Surf culture

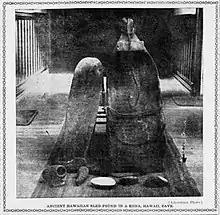
Ancient surfboard and hill sled dating to the 1600s discovered in Chiefess Kaneamuna's burial cave

In the early 1900s, Alexander Hume Ford and Jack London actively tried to marginalize Native Hawaiians in their own cultural sphere and exploit surfing as a means to attract tourists. Although George Freeth and other Hawaiians had taught Ford and London how to surf, they went on to found the segregated Outrigger Canoe Club (chartered in 1911), and proclaimed it "an organization for the "haole"". In response, Freeth and Duke Kahanamoku started the multiracial Hui Nalu Club (Club of Waves) at Waikīkī Beach to assert control of their status in the surf zone and preserve the ocean as a Hawaiian realm, defending it from the Western colonization that had taken their land.